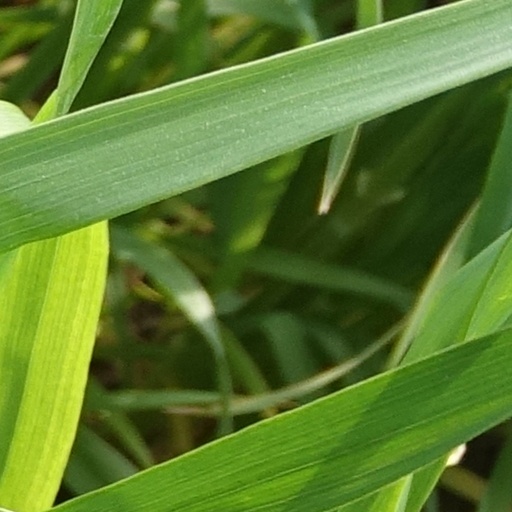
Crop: wheat